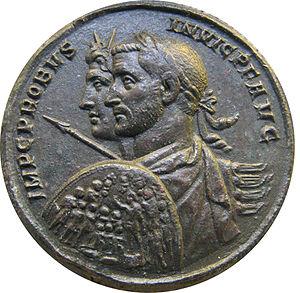
Carus, né vers 230 et mort en août 283, est empereur romain de 282 à sa mort, père de Carin et Numérien qui lui succèdent. L'établissement de sa biographie a été influencé par les informations données par l'Histoire Auguste, qui ont été reprises par les historiens pendant plusieurs siècles avant d'être réfutées. Son règne éphémère est marqué par trois faits : son origine narbonnaise, qui interrompt la série des empereurs illyriens ; sa campagne contre les Sassanides, adversaires de l'Empire romain, couronnée par la destruction de leur capitale ; sa mort soudaine, foudroyé après sa victoire.